Raoul Dandurand

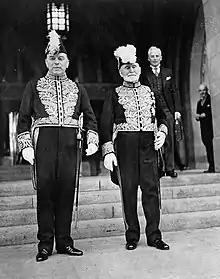
Dandurand and Prime Minister William Lyon Mackenzie King in state clothing, 19 May 1939.

Dandurand graduated from the Faculty of Law at Université Laval in Montreal, and worked as a corporate lawyer in Quebec.